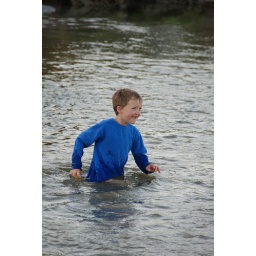
Patrick in the water fetching the ball during beach cricket